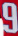
Number: 9